Gastón Acurio

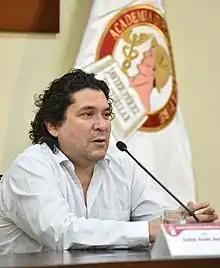
Acurio in 2015

Gastón Acurio Jaramillo (born October 30, 1967) is a Peruvian chef and ambassador of Peruvian cuisine. He owns several restaurants in various countries, and is the author of several books. In Peru, he is the host of a television program and contributes to culinary magazines.